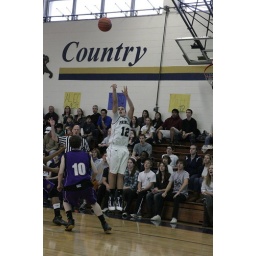
The Principia boys play Brentwood at home - losing by two.